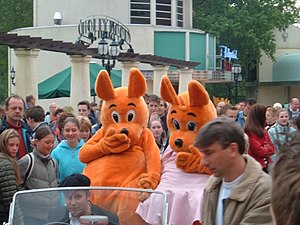
Walibi Holland
Walibi Holland er en forlystelsespark beliggende i Biddinghuizen tæt ved Dronten i Holland.